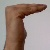
The image shows a hand gesture representing a space in Indian Sign Language.